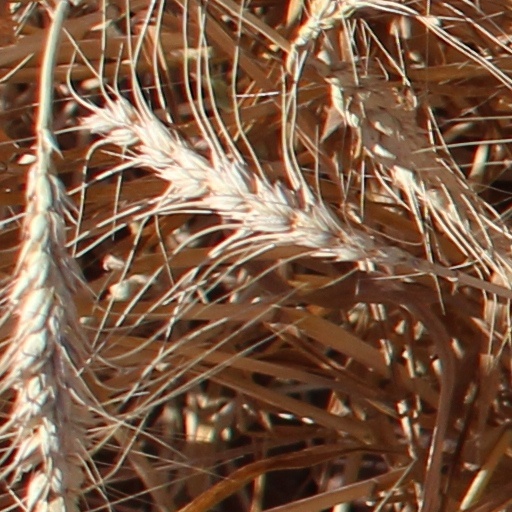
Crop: wheat